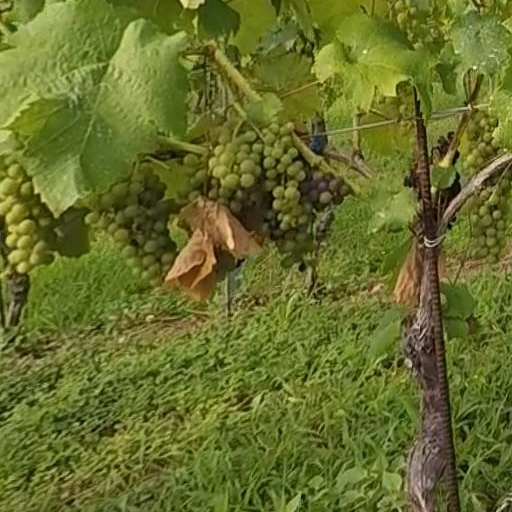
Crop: grape